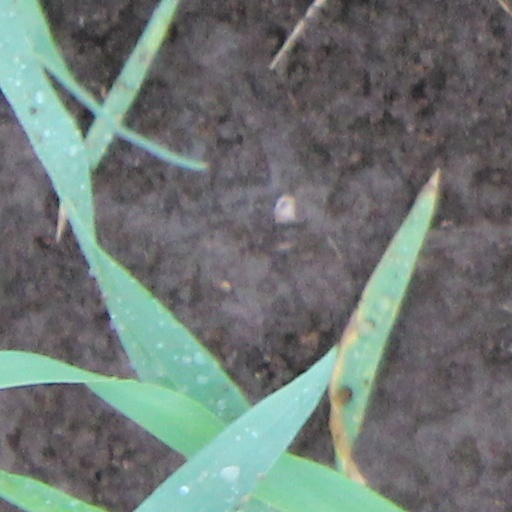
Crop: wheat